Foolad F.C.

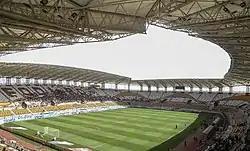
Foolad Arena

The name and symbol of the club adapted from its founder and owner company, Foolad. Its symbol means that is related to steel production process. The club's logo repeatedly changed but the overall layout is preserved. After Foolad's league title in 2006, club added a golden star above the team logo etched into the club's shirt, but this was not accepted by the Islamic Republic of Iran Football Federation. So there is not any star on the club's official logo.